James L. McConaughy

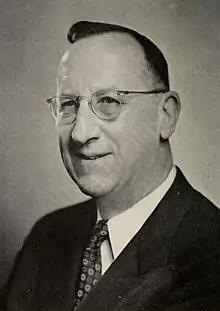
From "State of Connecticut Register and Manual 1947"

James Lukens McConaughy (October 21, 1887 – March 7, 1948) was an American politician and the 76th Governor of Connecticut.